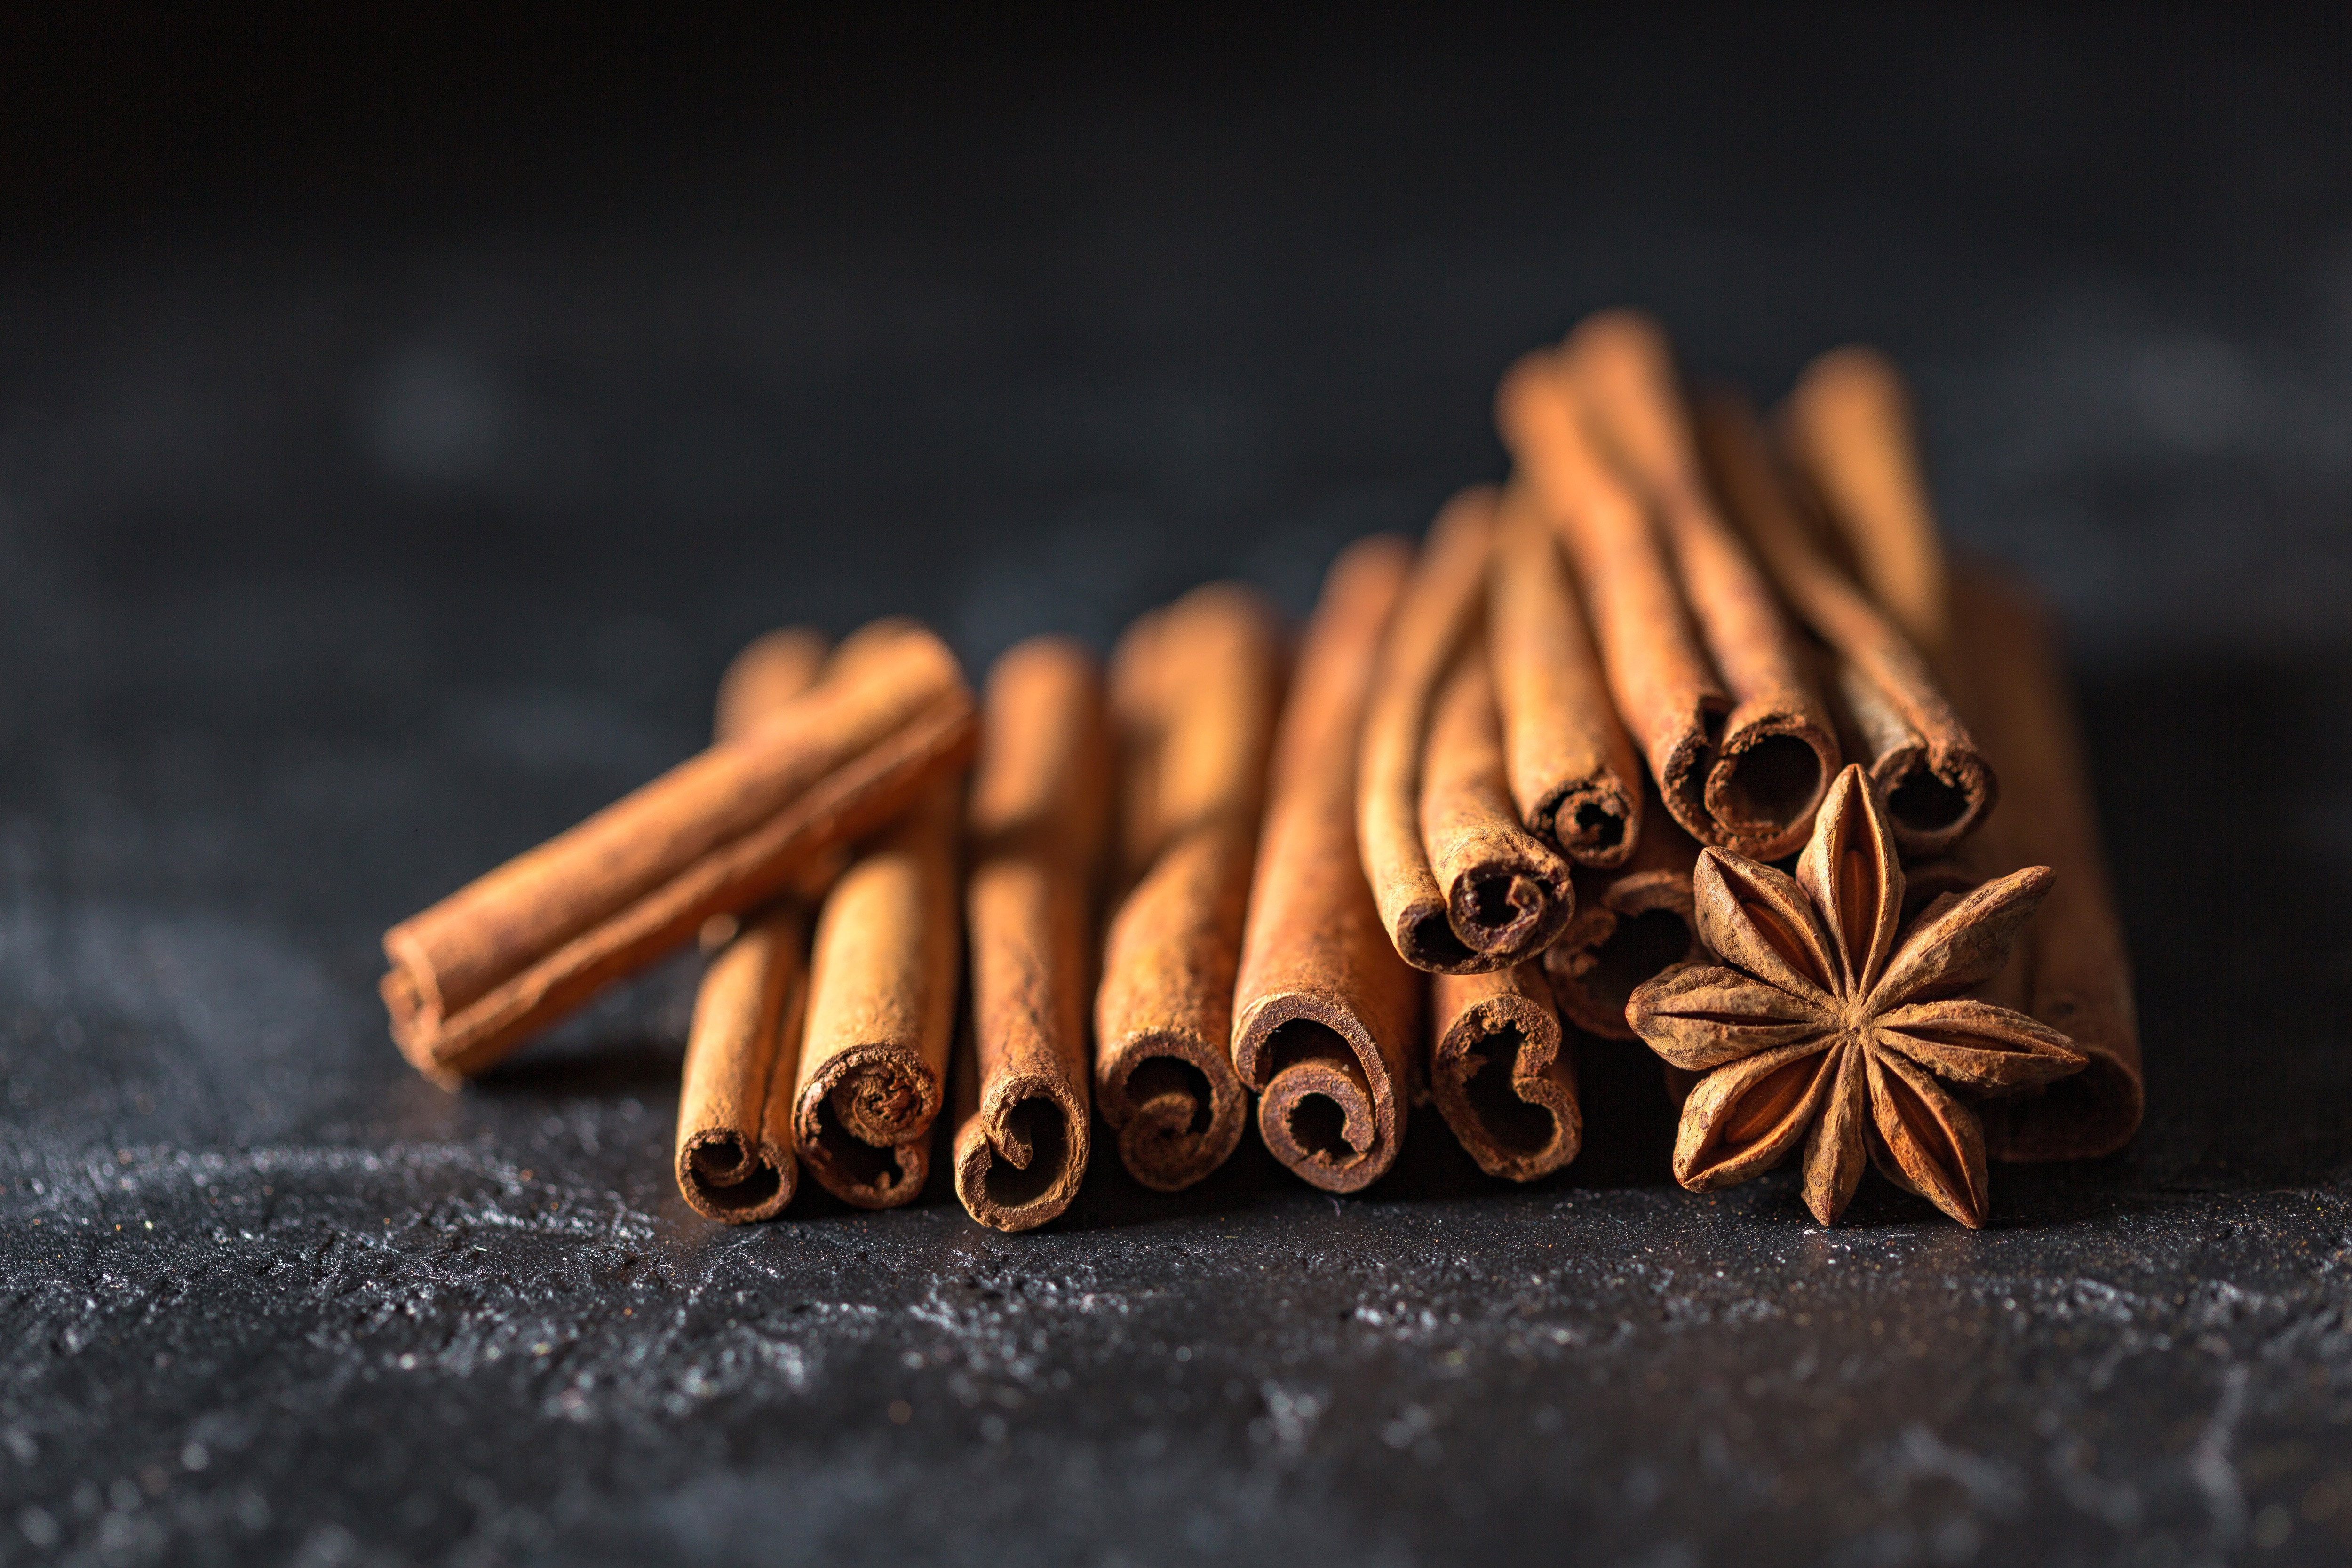
cinnamon, cinnamon stick, spice, anise, tobacco products, plant, Chinese cinnamon, evergreen, tobacco, still life photography